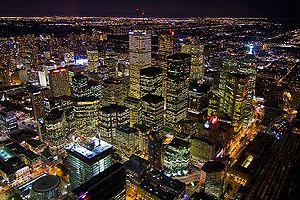
Les indicatifs régionaux 416, 647 et 437 servent uniquement la ville canadienne de Toronto, la capitale ontarienne.
Un quartier d'affaires est le terme désignant le pôle commercial ou financier et souvent géographique d'une ville. En Amérique du Nord, où se trouvent quelques-uns des plus anciens de ces quartiers, le terme le plus couramment employé est Central Business District ; on parle également de « downtowns ».